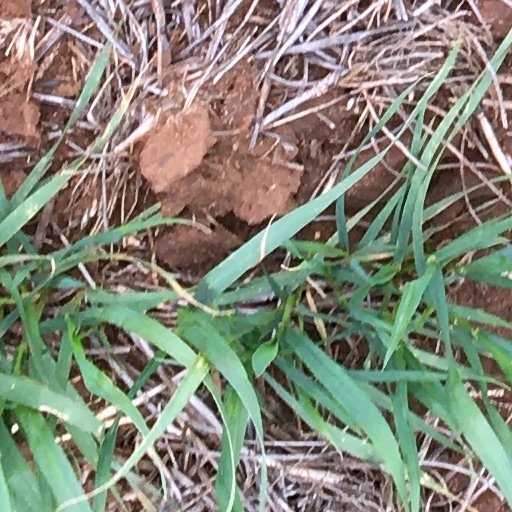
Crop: wheat